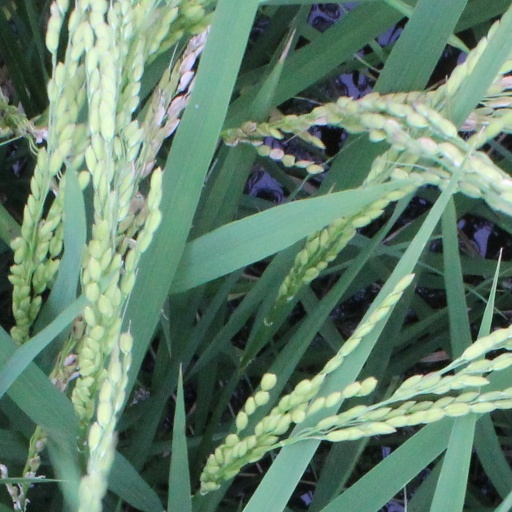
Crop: rice